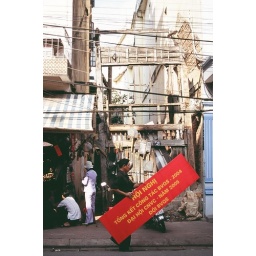
red sign in Hue